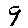
Label: 9